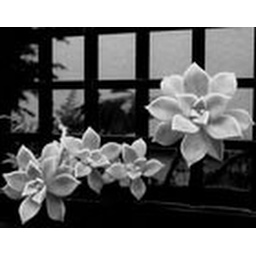
White flowers near our home